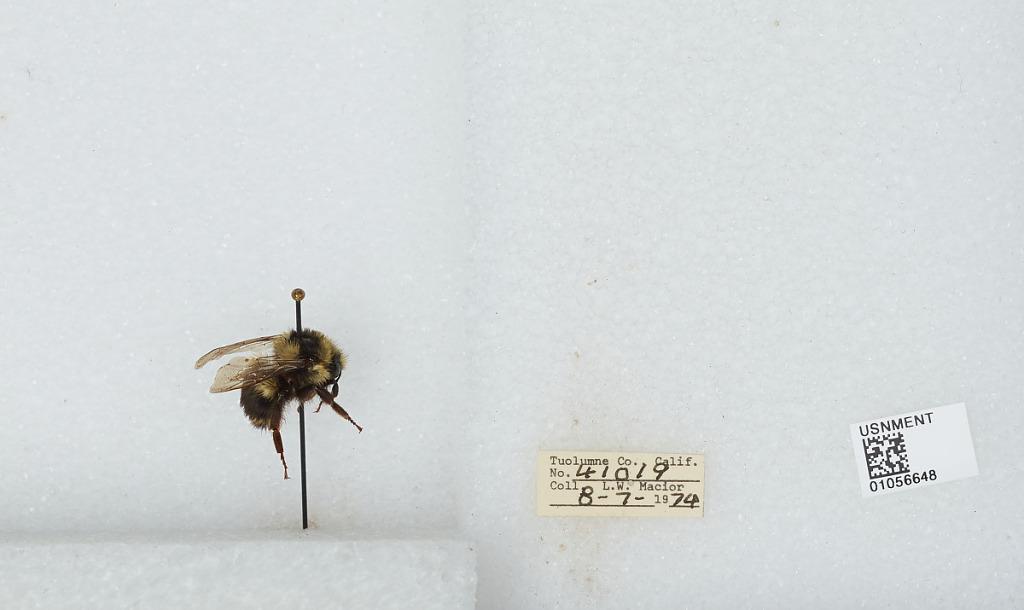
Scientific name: Bombus bifarius nearcticus
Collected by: L. Macior
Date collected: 1974-8-7
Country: United States
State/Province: California
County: Tuolumne
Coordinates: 38.02, -119.93